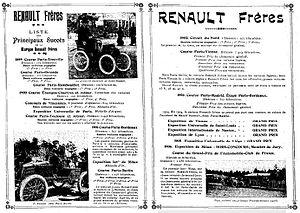
Succès Renault de 1899 à 1906 - Histoire de l'automobile, Pierre Souvestre, éd. H. Dunod et E. Pinat, 1907 (ASIN B001BPBE58) p.772-773
Le groupe Renault [ʁəno] est un constructeur automobile français. Il est lié aux constructeurs japonais Nissan depuis 1999 et Mitsubishi depuis 2017, à travers l'alliance Renault-Nissan-Mitsubishi qui est, au premier semestre 2017, le premier constructeur automobile mondial. Le groupe Renault possède des usines et filiales à travers le monde entier. Fondée par les frères Louis, Marcel et Fernand Renault en 1899, l'entreprise joue, lors de la Première Guerre mondiale, un rôle essentiel. Elle se distingue ensuite rapidement par ses innovations, en profitant de l'engouement pour la voiture des « années folles » et produit alors des véhicules « haut de gamme ».